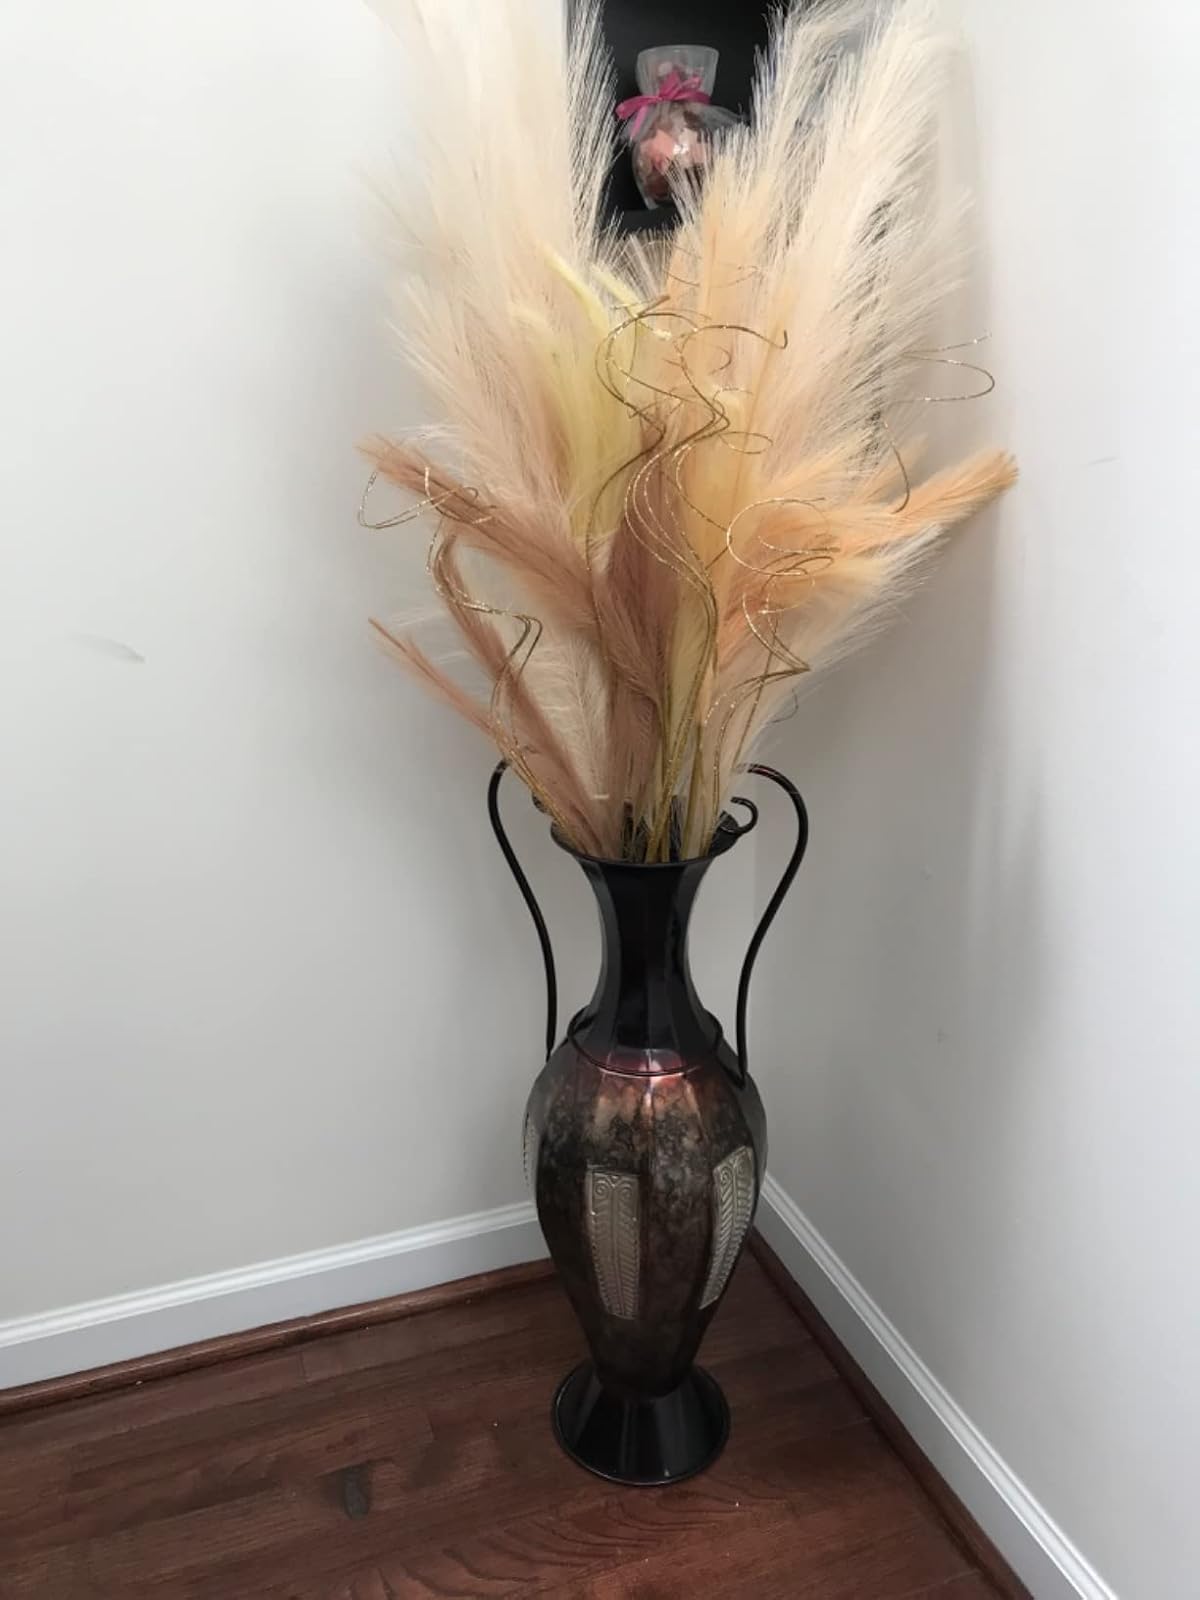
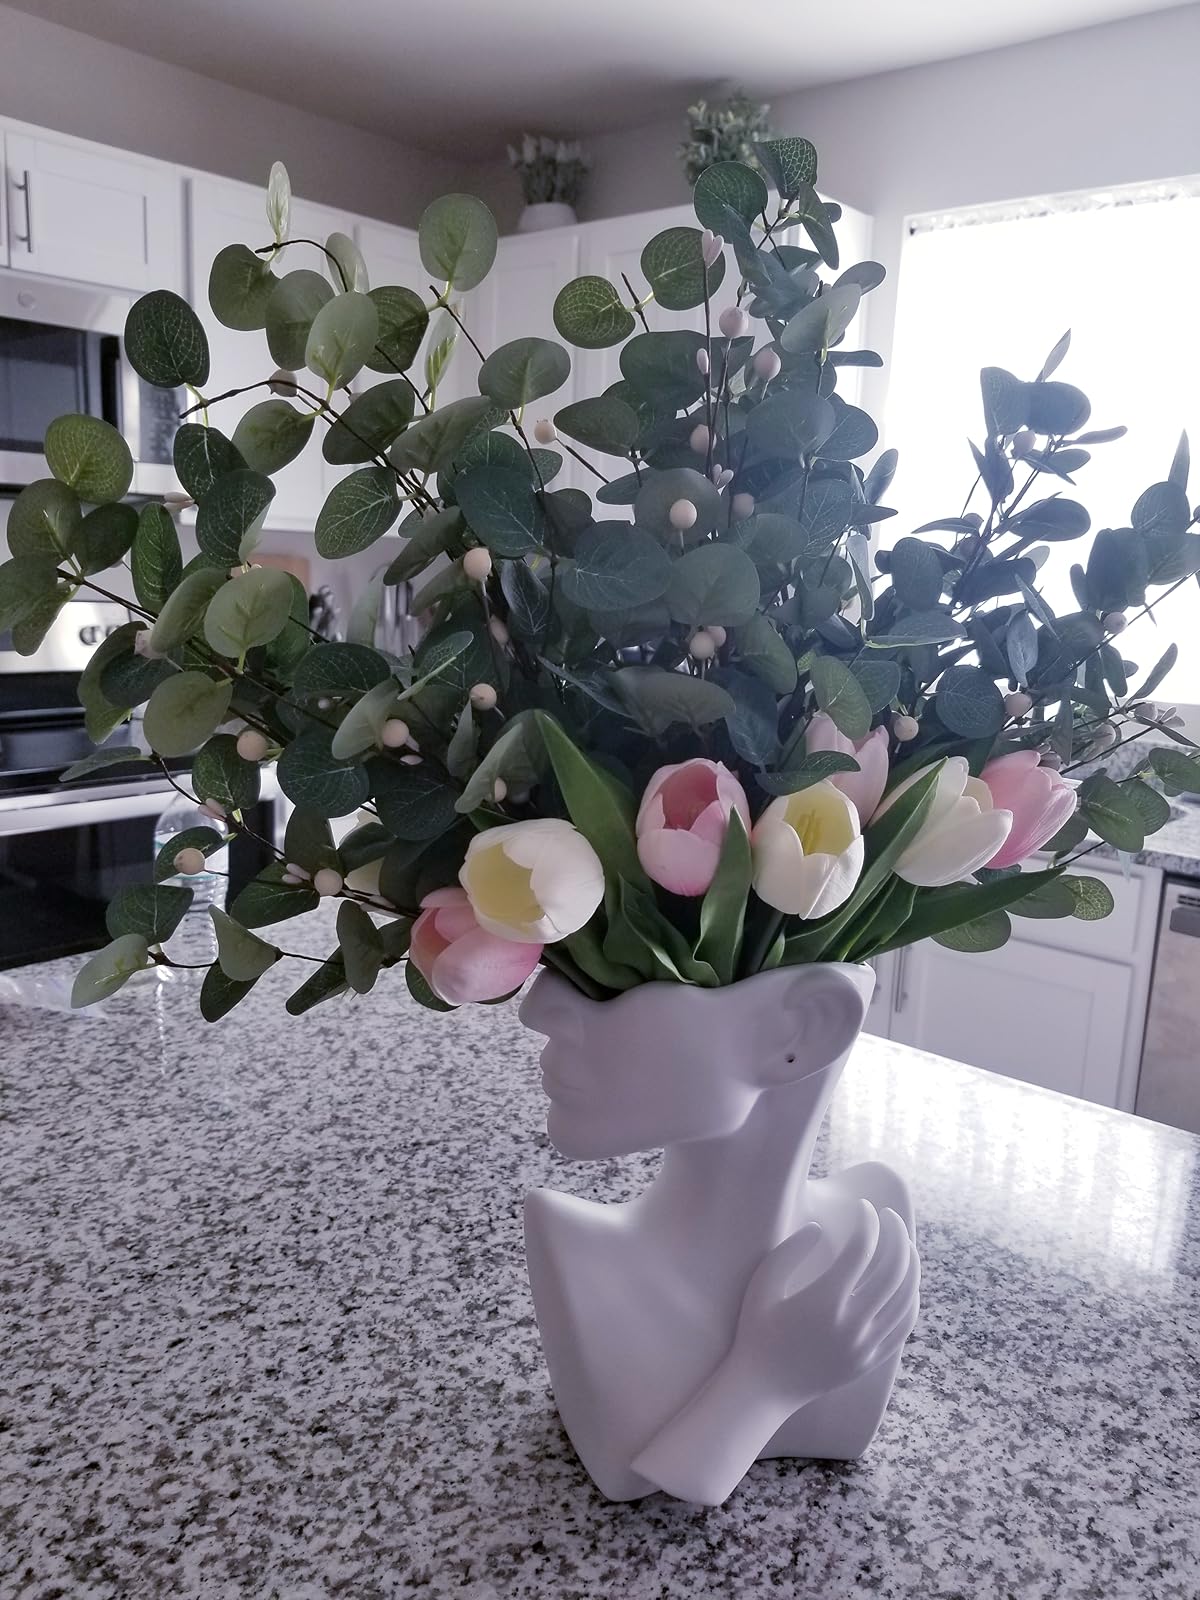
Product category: vase
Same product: no